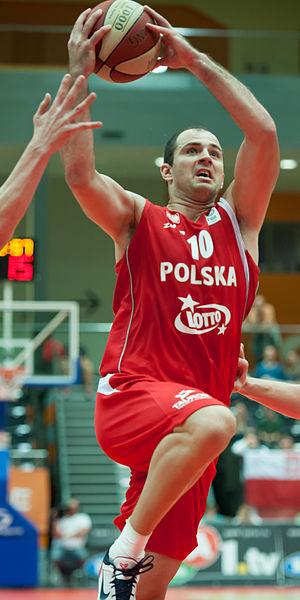
Szymon Szewczyk est un joueur polonais de basket-ball, évoluant aux postes d'ailier fort et de pivot.